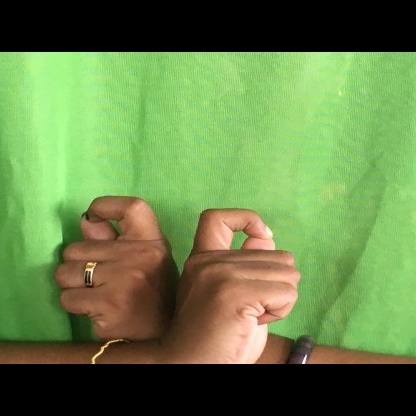
Mudra: Berunda